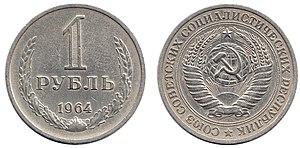
Les pièces de monnaie soviétiques sont une des représentations physiques, avec les billets de banque, de la monnaie de l'Union des républiques socialistes soviétiques.